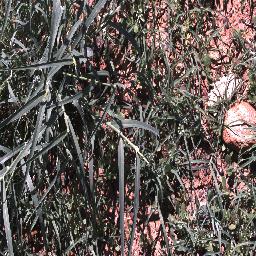
Label: negative